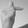
ASL letter: T